Ahmet Davutoğlu

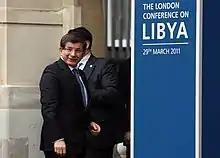
Davutoğlu at the London Conference on Libya, March 2011

As the foreign minister of a Turkey, Davutoğlu has voiced concerns over Iran's nuclear program. Regardless, his foreign policy has been to develop relations with Iran, since Iran is Turkey's second biggest supplier of oil after Russia. In contrast to Turkey's western allies, Davutoğlu stated that there was no plan to place an embargo on Iranian oil, and claimed that sanctions against Iran had also damaged Turkey. Davutoğlu has stated that his vision for Turkey is for the country to become an "energy corridor" for eastern oil. His stance has been at odds with other cabinet ministers such as Energy minister Taner Yıldız, who sought to buy more oil from Libya in order to comply with United Nations sanctions against Iran.